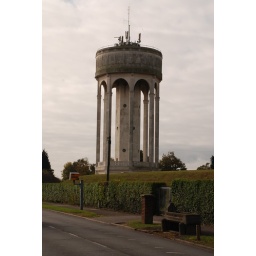
The water tower in Tilehurst.